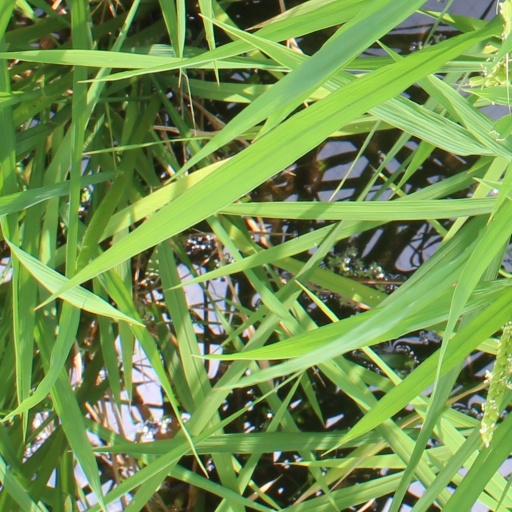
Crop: rice